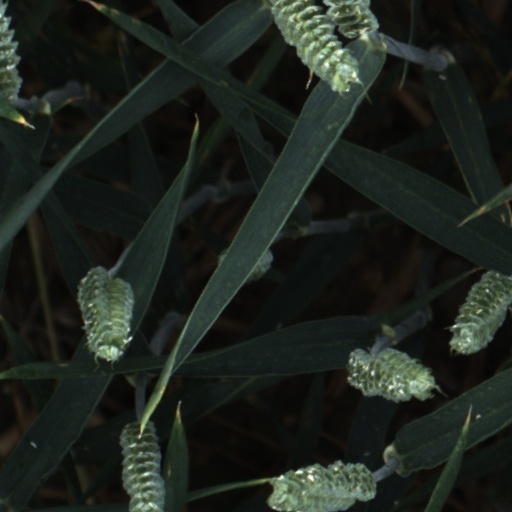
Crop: wheat